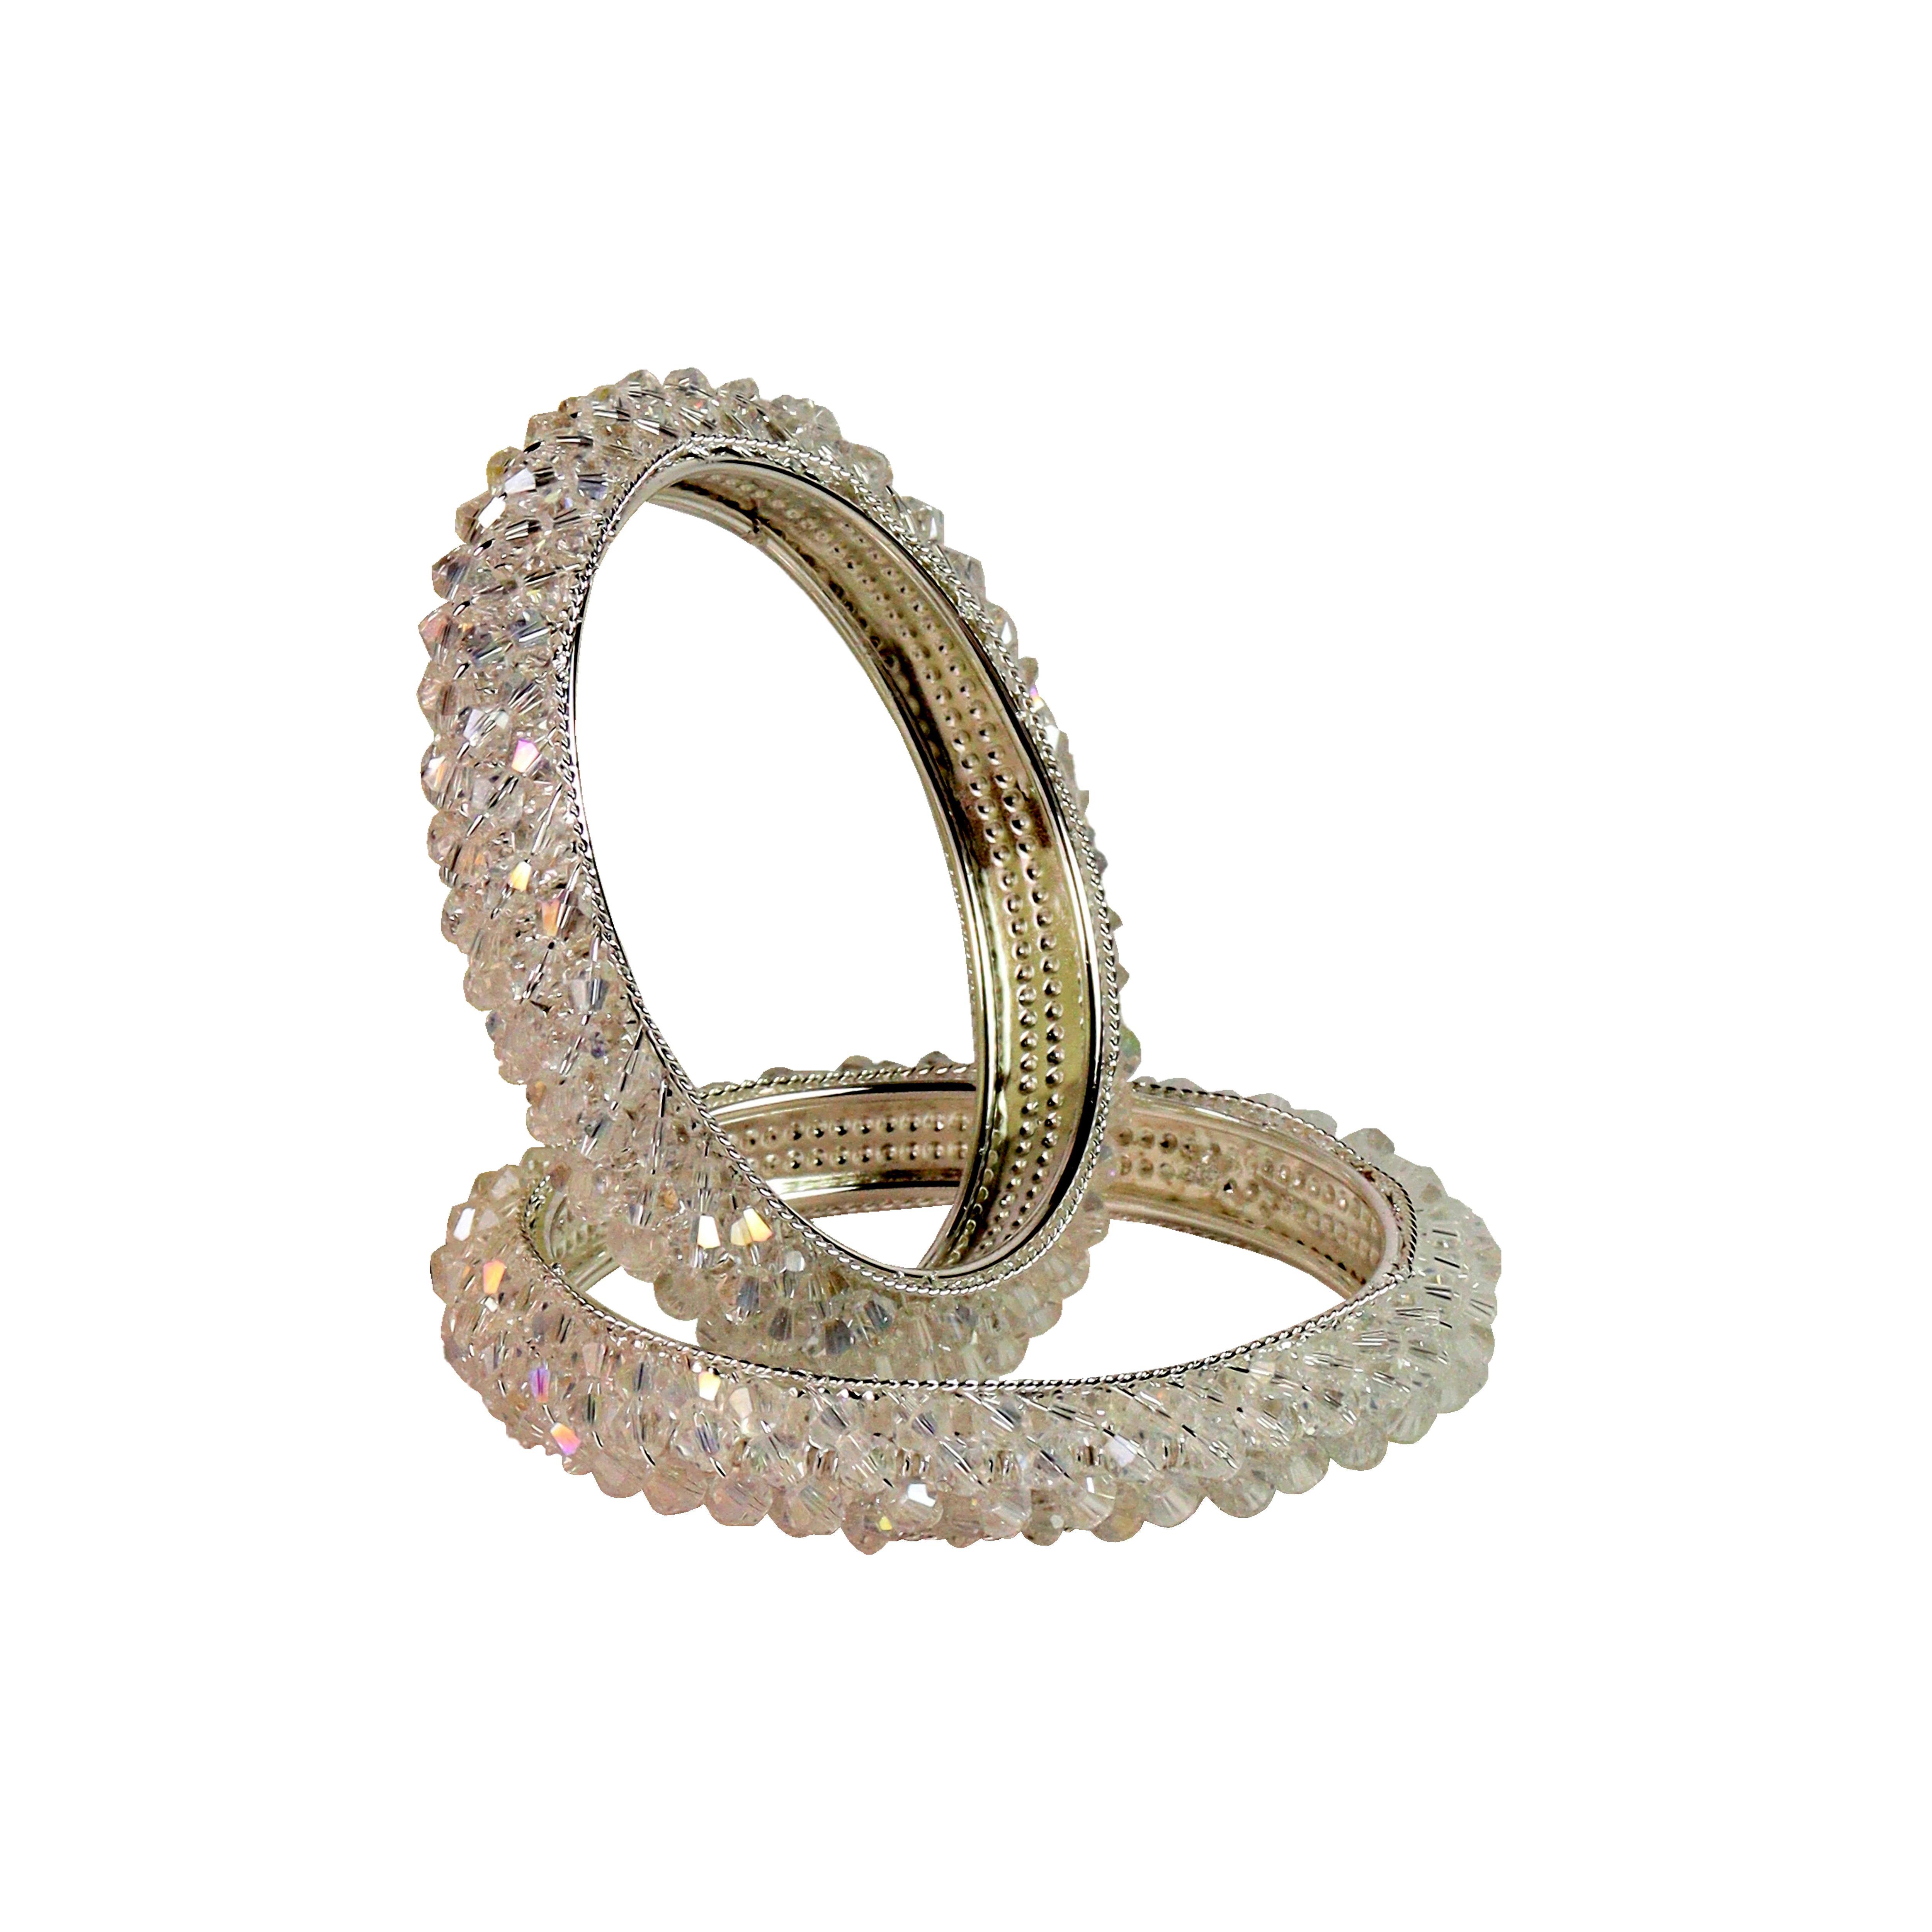
 Khannak Jewellery White Crystal Designer kadaset for Women and Girls for Weddings,Festivals and Occasions-Set of 2(2.8)
Type: Bangles
Brand: KHANNAK
Price: Rs. 499
 Khannak brings White Crystal finish designer Bangles Kadaset for Women. "Khannak" A beautifully handcrafted bangles,stylish and skin friendly adds a vibrant and traditional touch to your outfit which enhances your beauty. These bangles will enhance your attire whether be it wedding ceremony,religious functions,parties or any special occasion. Khannak brings to you luxurious, elegant designs that add radiance to the natural beauty of a woman. Suitable to be worn on multiple occasions like parties, weddings, engagements, office or festive wear, these jewellery pieces have been created with the sparkling finish and the best craftsmanship. We have a wide range of Jewellery Collection that includes - traditional kundan Bangles and Kada sets, wedding bridal sets, silver oxidised earrings, meenakari enamel jewellery, silk thread wedding bangle and chura sets.Adorned with kundan stones,zircon,pearl and beads these bangles add a touch of royalty to your attire. Our daily wear bangles combine style and comfort.Embrace the beauty of silk thread bangles and plain bangles.If you're in search of a versatile option, our multi-colour bangle sets are a great choice These sets are perfect for accessorizing different outfits and occasions, from casual to formal.For those who love the jingling sound of ghungroo bangles,we have a selection that will resonate with your style.Don't miss out on the latest bangle designs, be it glass, plastic, lakh, and metal bangles.
Features: white crystalkadaset
Included: crystal-kada